Les Abymes

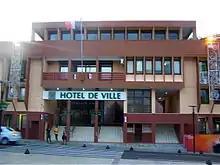
The Hôtel de Ville

The current Hôtel de Ville was completed in 1986.